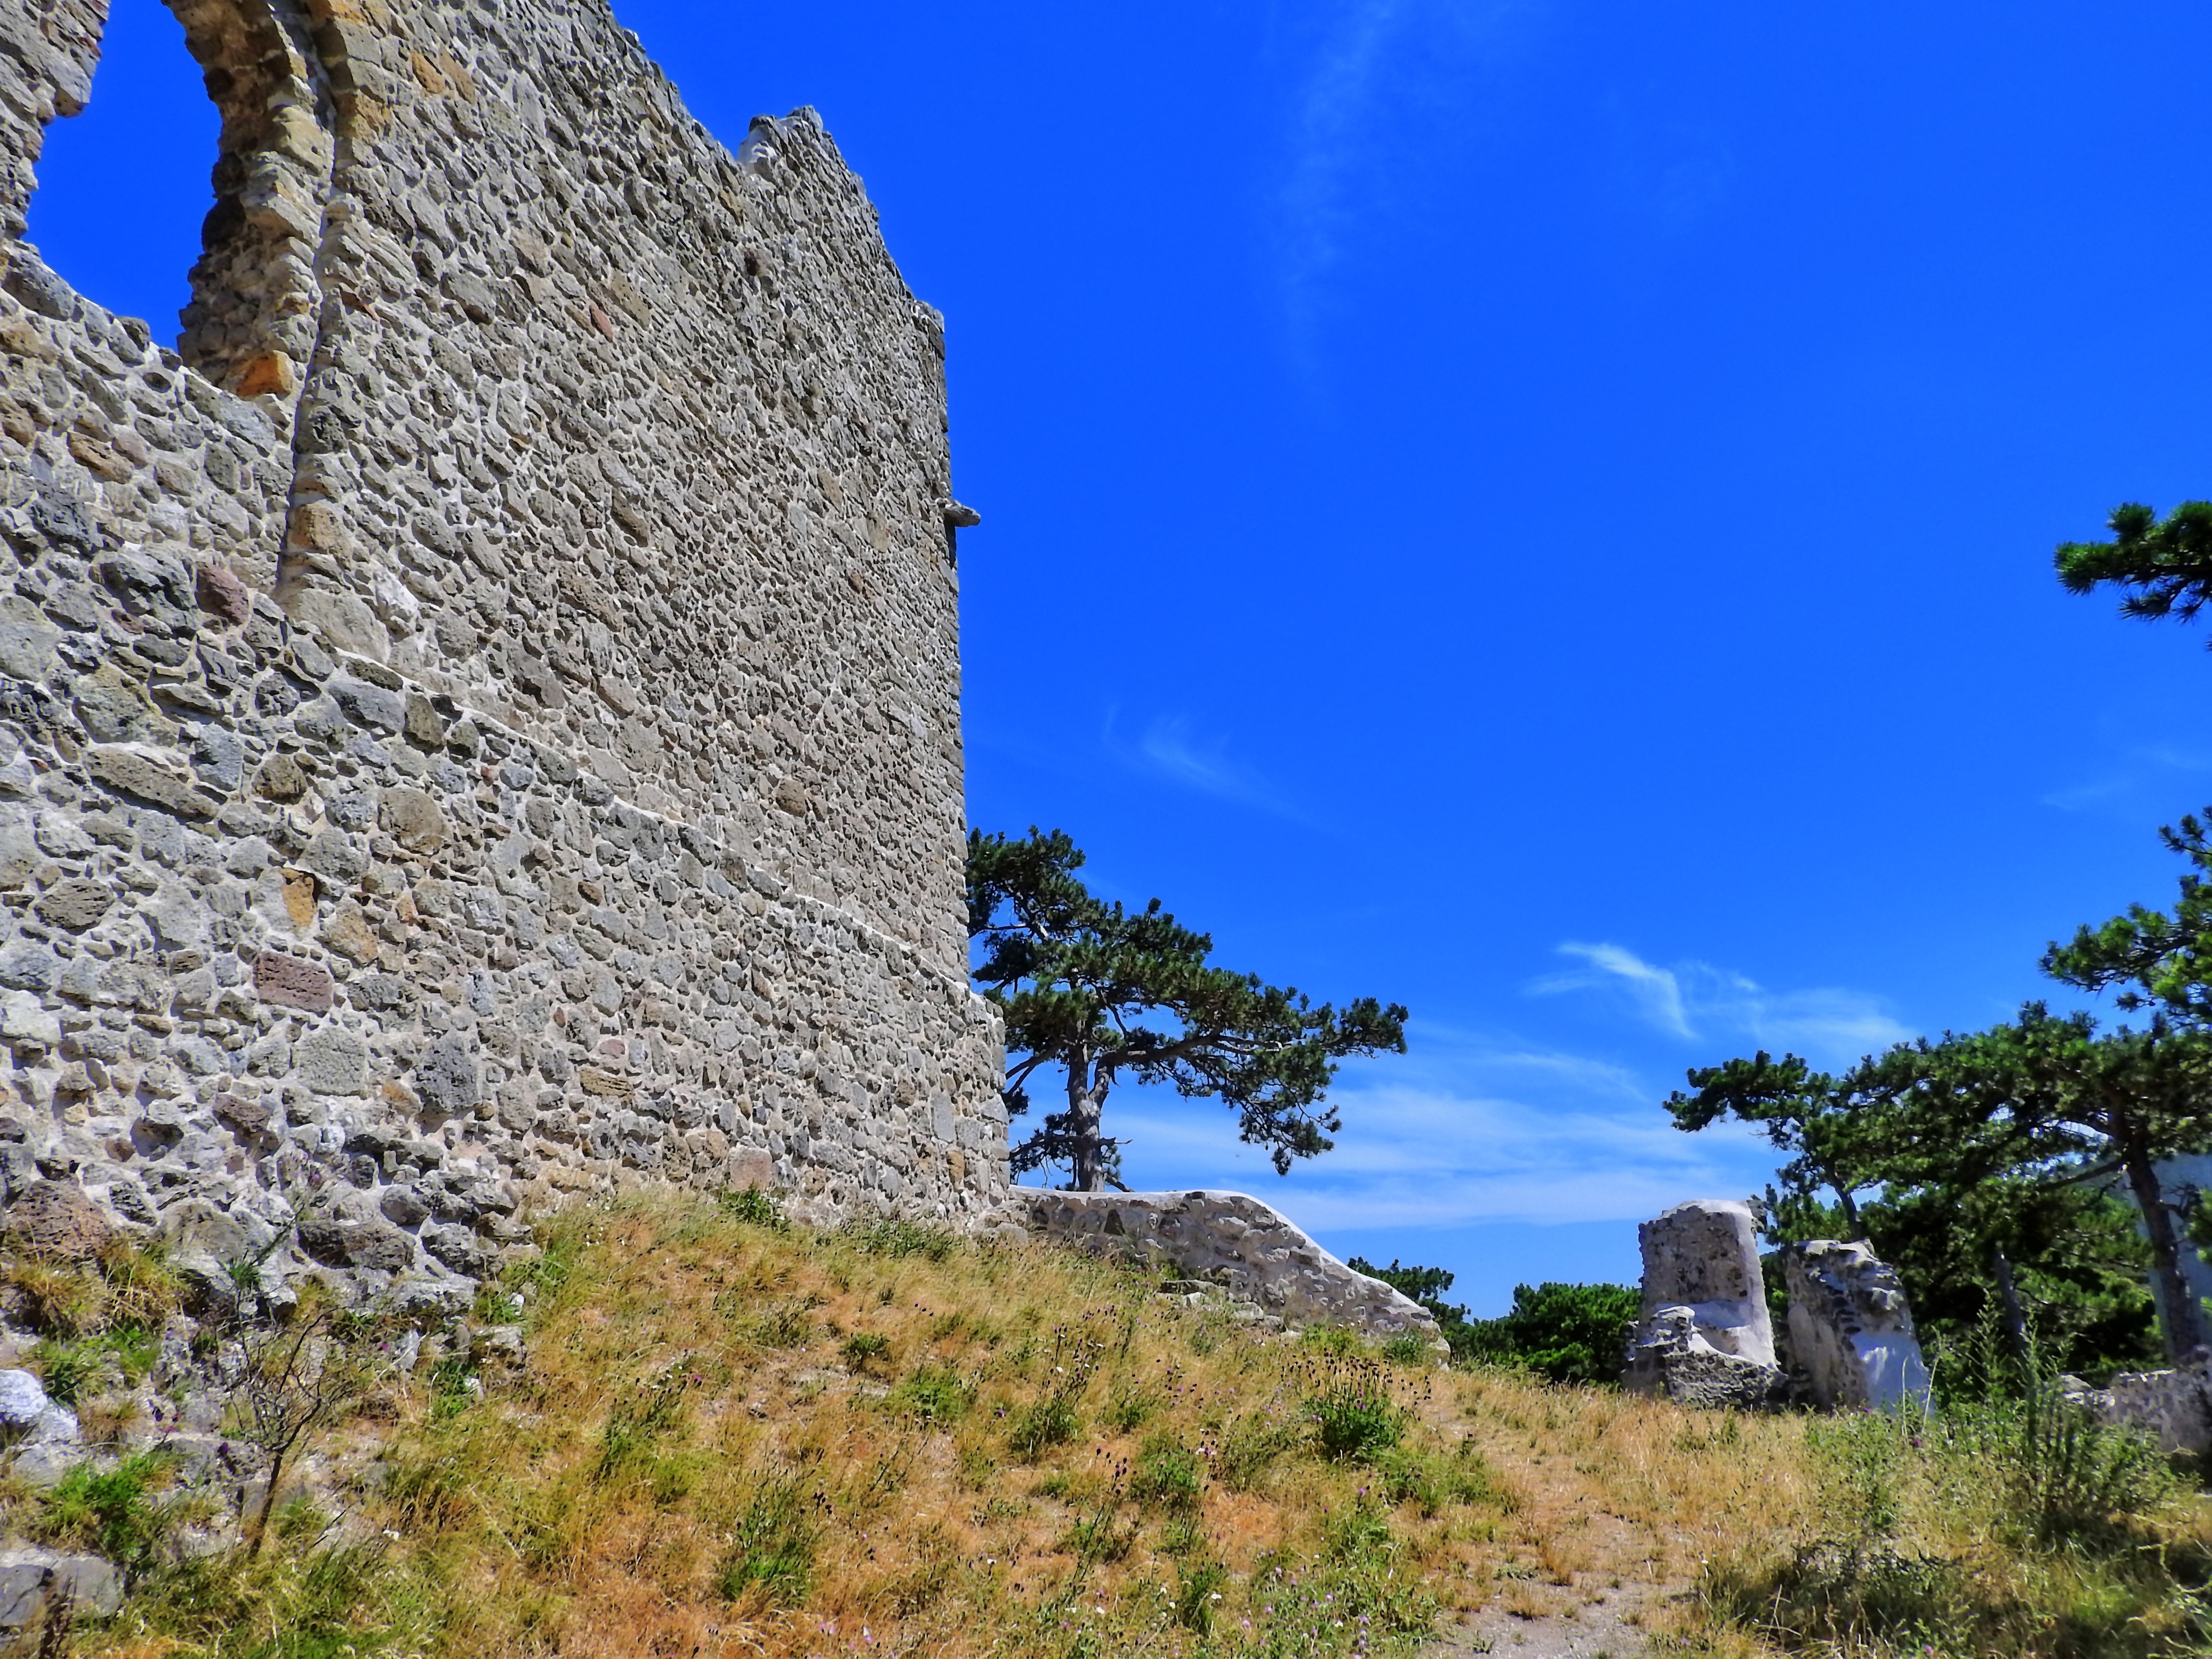
sea, coast, tree, rock, mountain, sky, hill, mountain range, cliff, castle, terrain, ruins, hdr image, burgruine, lower austria, castle of m dling